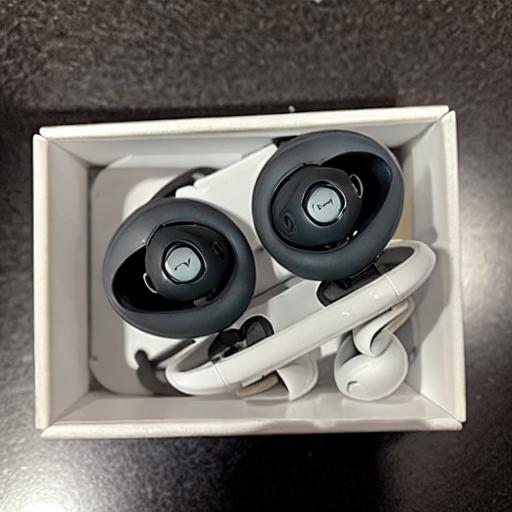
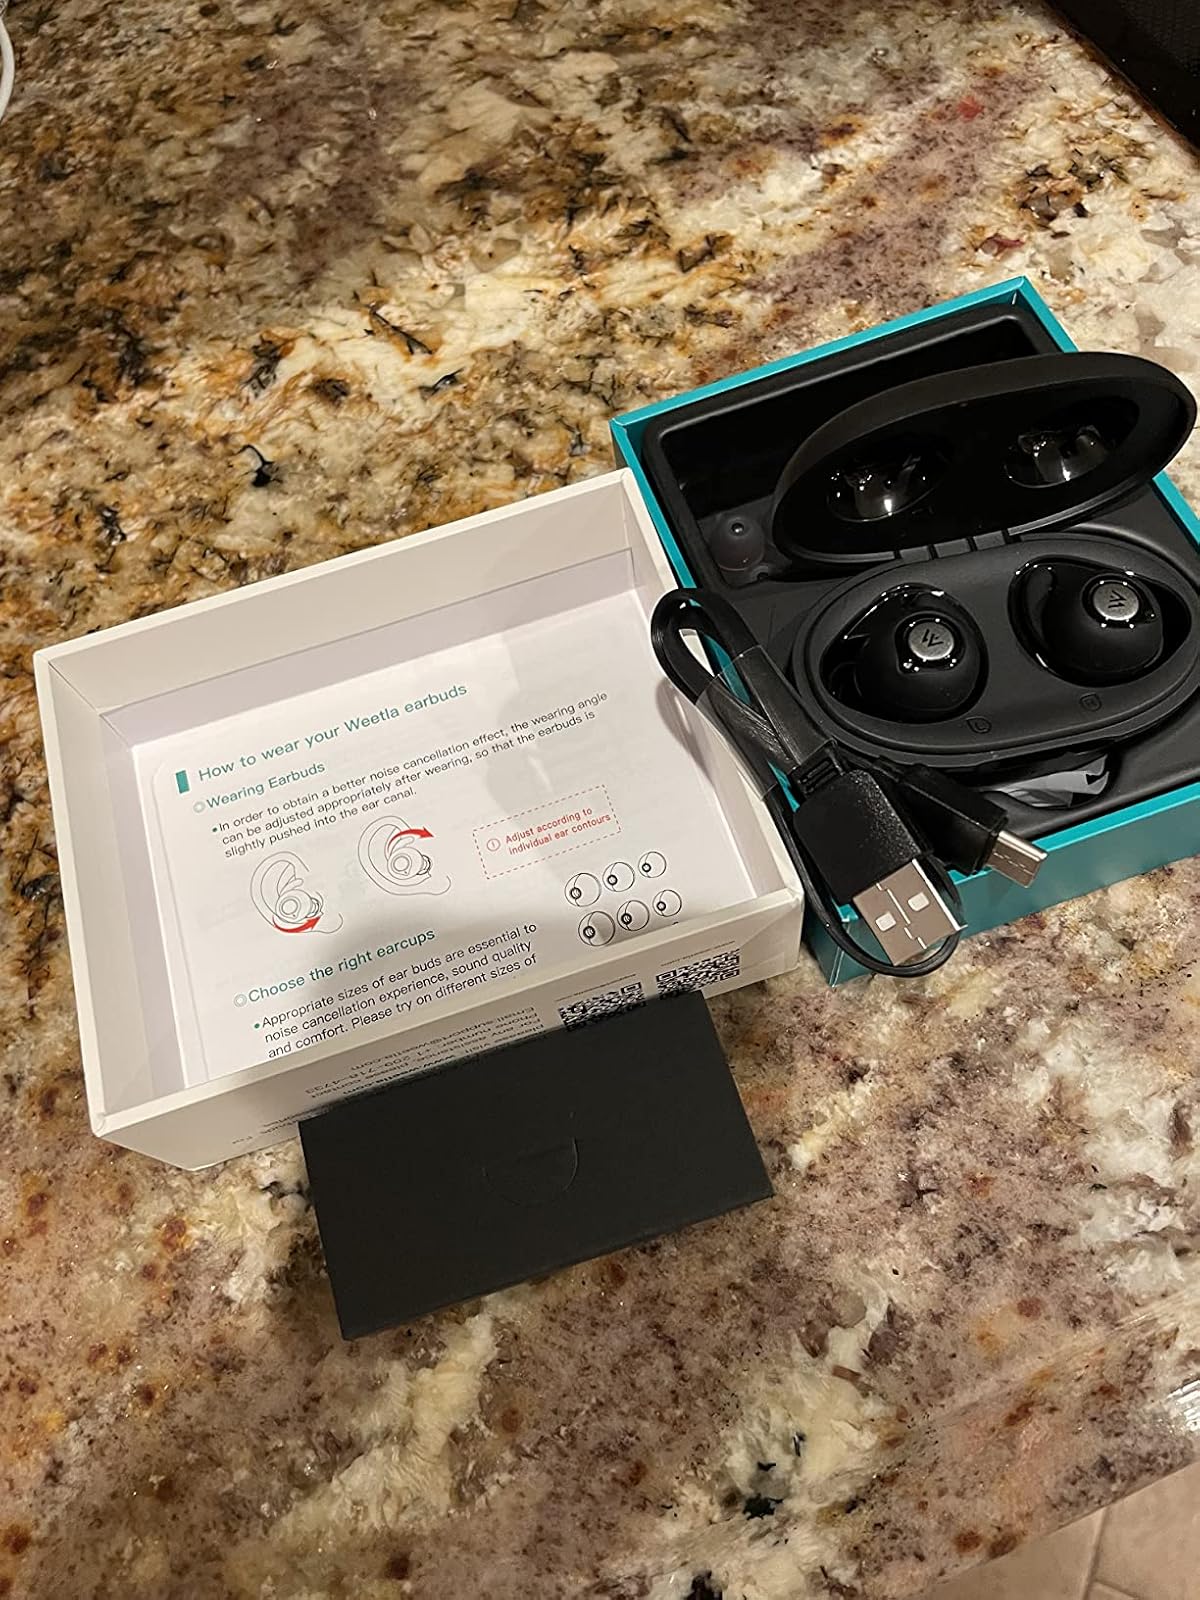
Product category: earbuds
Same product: no